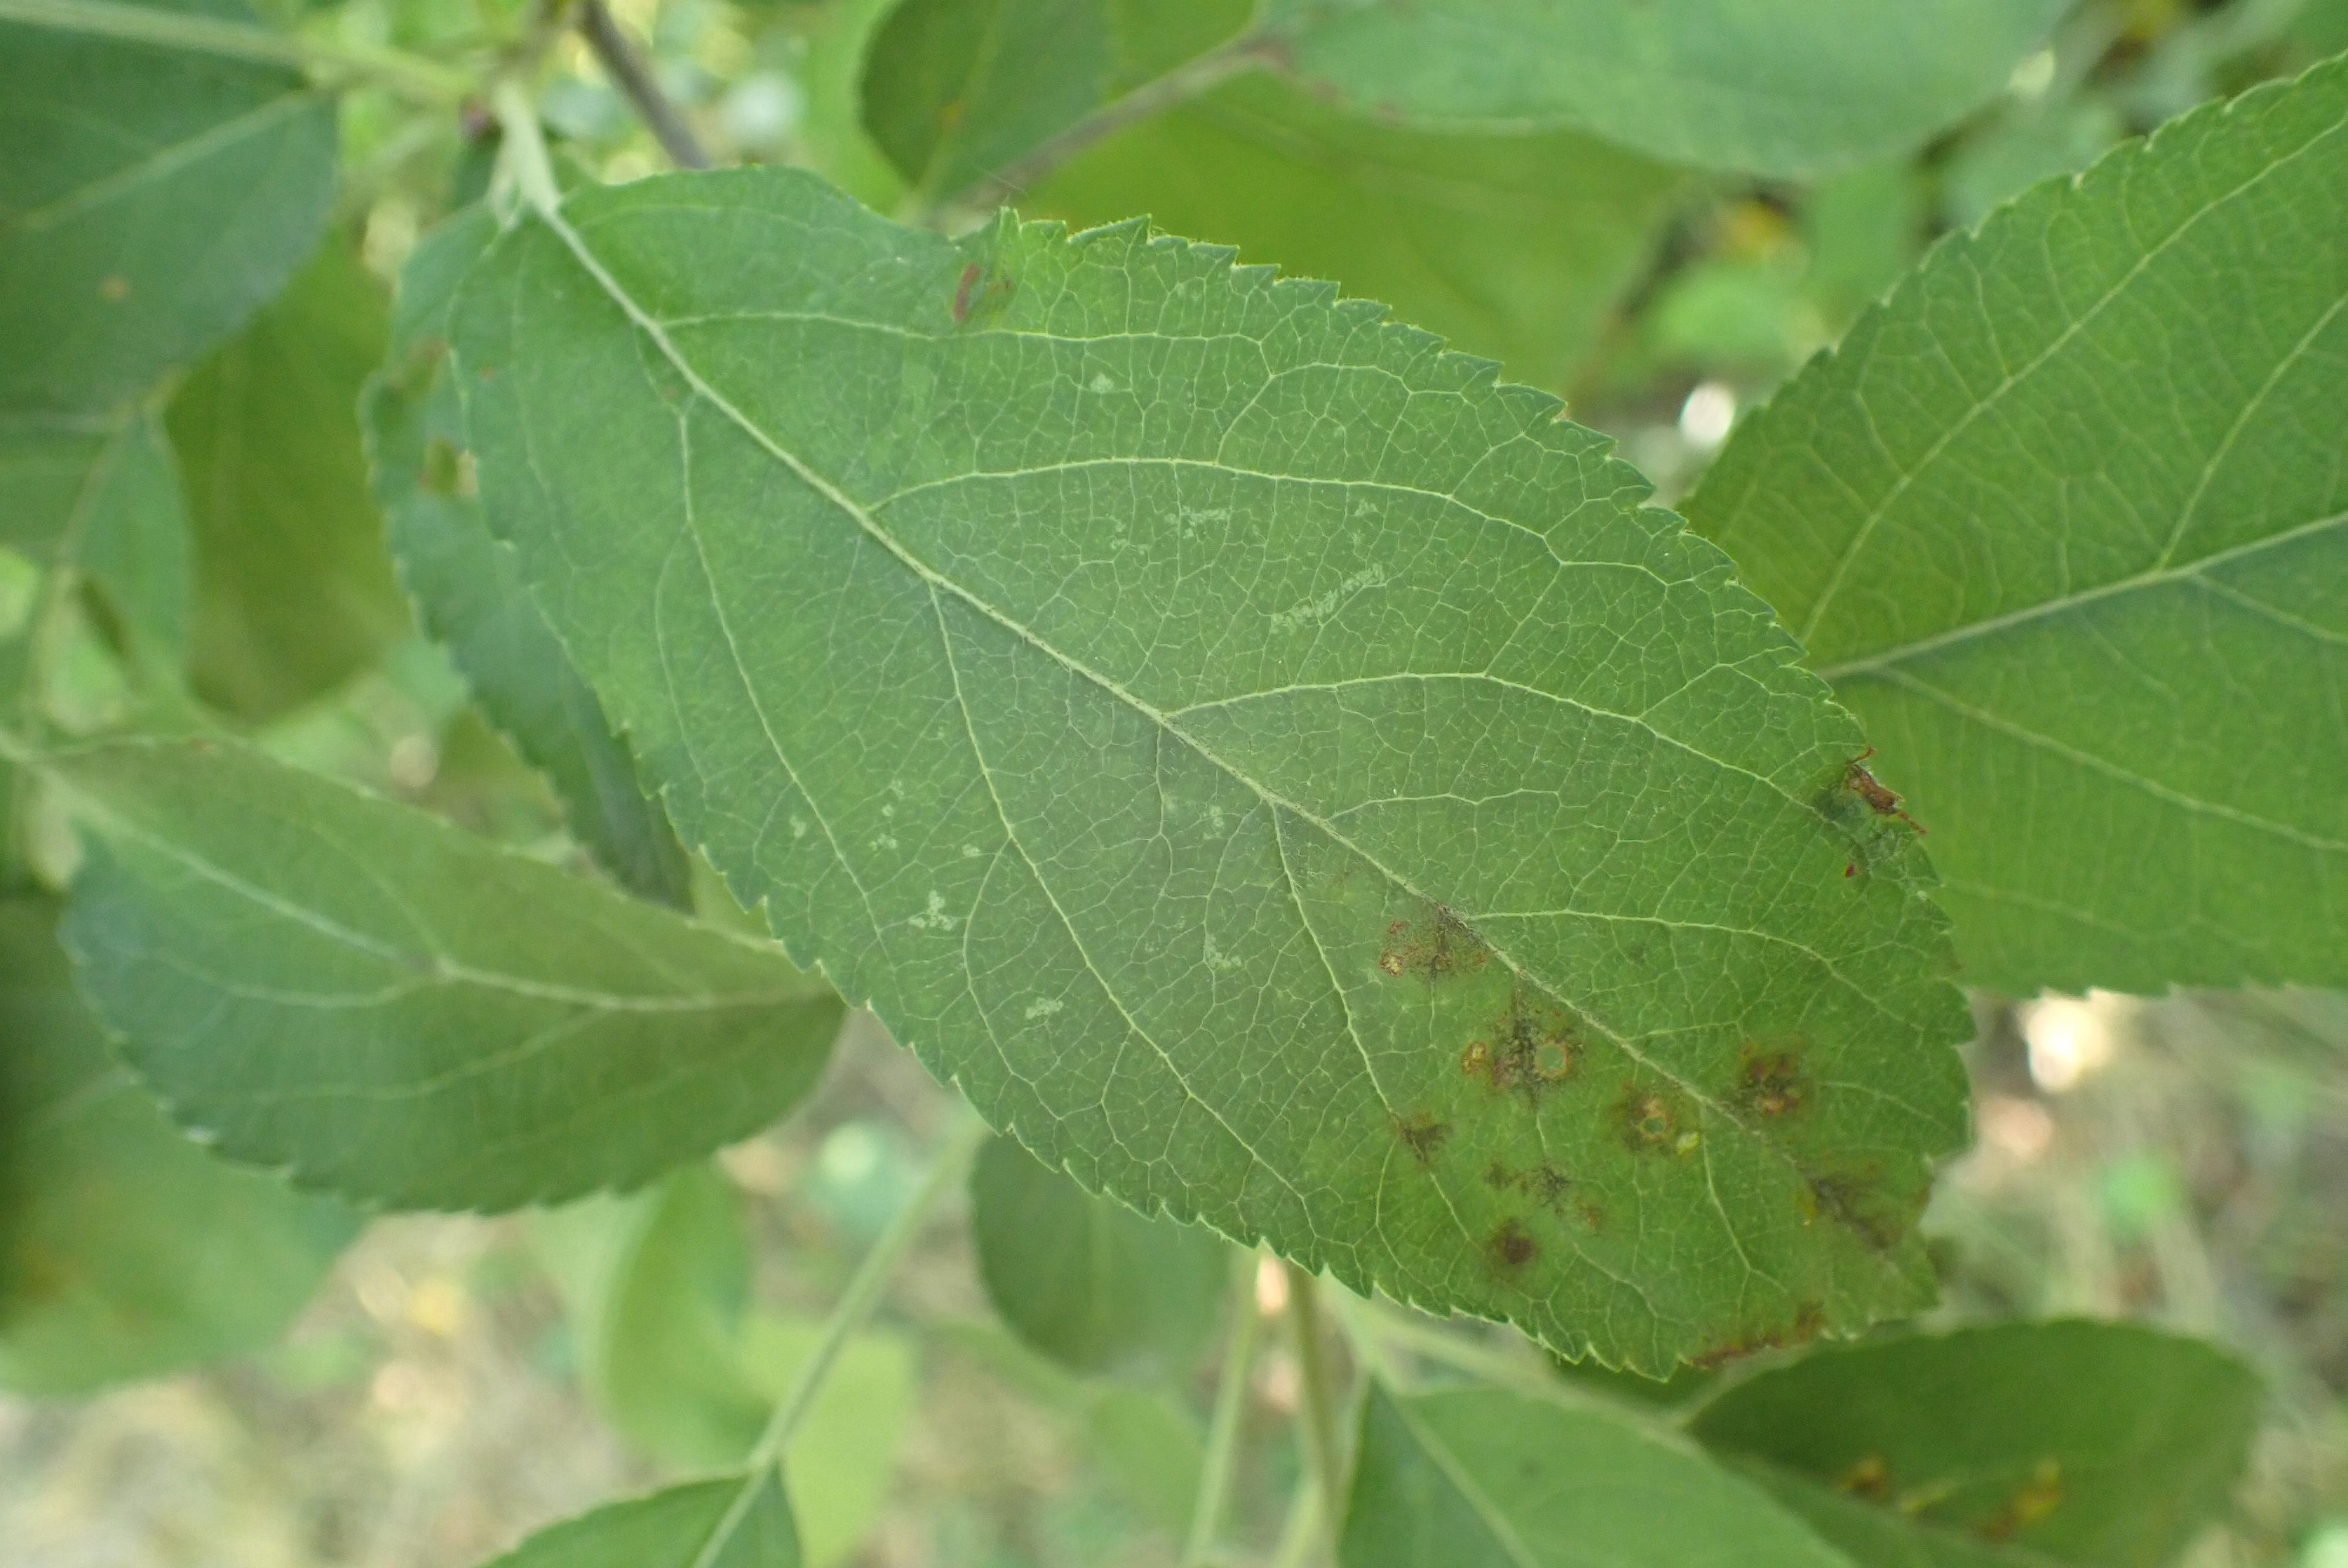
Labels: scab